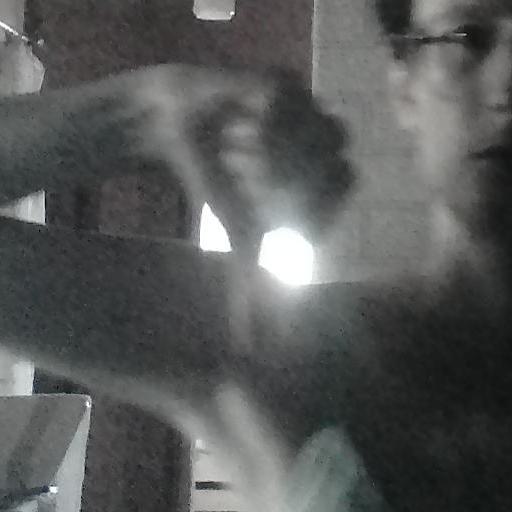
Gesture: dislike